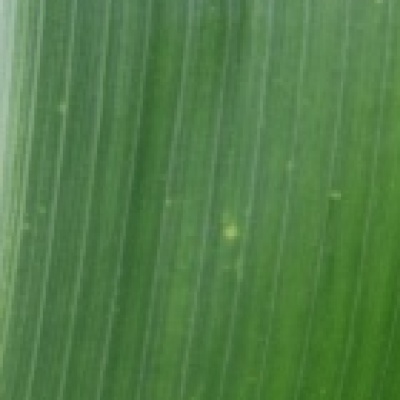
Label: Corn_(Maize)___Leaf_Spot